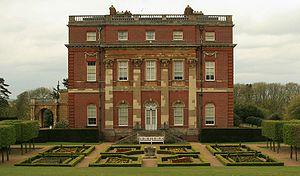
West Clandon est un village du comté de Surrey en Angleterre.
Giacomo Leoni est un architecte italien. Admirateur du travail de l'architecte florentin de la Renaissance Leon Battista Alberti, Leoni est un représentant du palladianisme en architecture anglaise, vers les années 1720. Également appelé géorgien, ce style prend racine dans l'architecture italienne de la Renaissance.
Richard Onslow, 3ᵉ baron Onslow KB était un pair et politicien britannique, appelé Hon. Richard Onslow de 1717 à 1740.
Le néo-classicisme est à la fois un mouvement artistique, et une période stylistique qui émerge vers 1750 dans l'Europe des Lumières, contemporain et consécutif de la vogue du Grand Tour. Son apogée se situe vers 1780 jusqu'à 1800 et le déclin de son influence s'amorce vers 1810 avec la concurrence du romantisme. Le mouvement, né à Rome au moment où l'on redécouvre Pompéi et Herculanum, se diffuse en Europe et aux États-Unis par l'intermédiaire des écrits de théoriciens dont le principal représentant est l'archéologue et historien d'art Johann Joachim Winckelmann. Celui-ci préconise un retour à la « vertu », à la simplicité et au goût de l'épure de l'antique après le baroque et surtout ce que les promoteurs du retour à l'antique considèrent comme les excès foisonnants et frivoles du rococo de la période précédente. Cette expression nouvelle d'un style ancien souhaite rallier tous les arts à ce qu'on appela alors « le vrai style ».